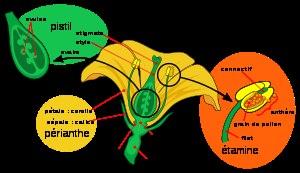
Un nectaire est un organe nourricier, constitué d'une glande, dont sont pourvus nombre de plantes et qui sécrète le nectar, nourriture alternative au pollen pour les pollinisateurs mutualistes.
Les pièces florales sont les différentes parties de la fleur, organe de reproduction sexuée des Angiospermes.
Diospyros texana est une espèce de kaki originaire du centre, du sud et de l'ouest du Texas, et du sud-ouest de l'Oklahoma pour les États-Unis, ainsi que de l'est du Chihuahua, Coahuila, Nuevo León et Tamaulipas dans le nord-est du Mexique. Les noms vernaculaires sont notamment le kaki du Texas, le kaki du Mexique et le kaki noir, plus ambigu. Il est connu en espagnol sous les noms de chapote, chapote manzano, ou chapote prieto, qui dérivent tous du mot nahuatl « tzapotl ». Ce mot fait également référence à plusieurs autres arbres fruitiers.
La corolle, dans le domaine de la botanique, désigne la partie de la fleur formée par l'ensemble de ses pétales, par opposition au calice constitué par les sépales.
En botanique, un pétale est une pièce florale qui entoure le système reproducteur des fleurs. Constituant l'un des éléments foliacés dont l'ensemble compose la corolle d'une fleur, il correspond à une feuille modifiée.
En botanique, le style d'une fleur d' angiospermes est l'organe, de longueur variable qui relie l'ovaire au stigmate. Le style ne contient pas d'ovules, ceux-ci étant limités à la région du gynécée appelée « ovaire ».
Rosa section Synstylae est l'une des onze sections du sous-genre Eurosa.
Une étamine est l'unité de l'appareil reproducteur mâle chez les plantes à fleurs. Cet organe assure avec les carpelles la reproduction.
Le carpelle est une enveloppe protectrice d'origine foliacée enfermant les ovules chez les Angiospermes. Les carpelles constituent le quatrième verticille de la fleur et leur groupement constitue le gynécée ou pistil. Le carpelle se transforme en fruit après la fécondation.